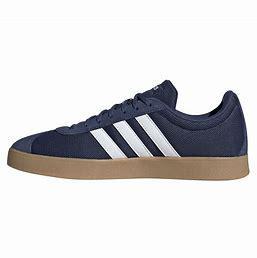
Brand: Adidas
Model: VL Court 2